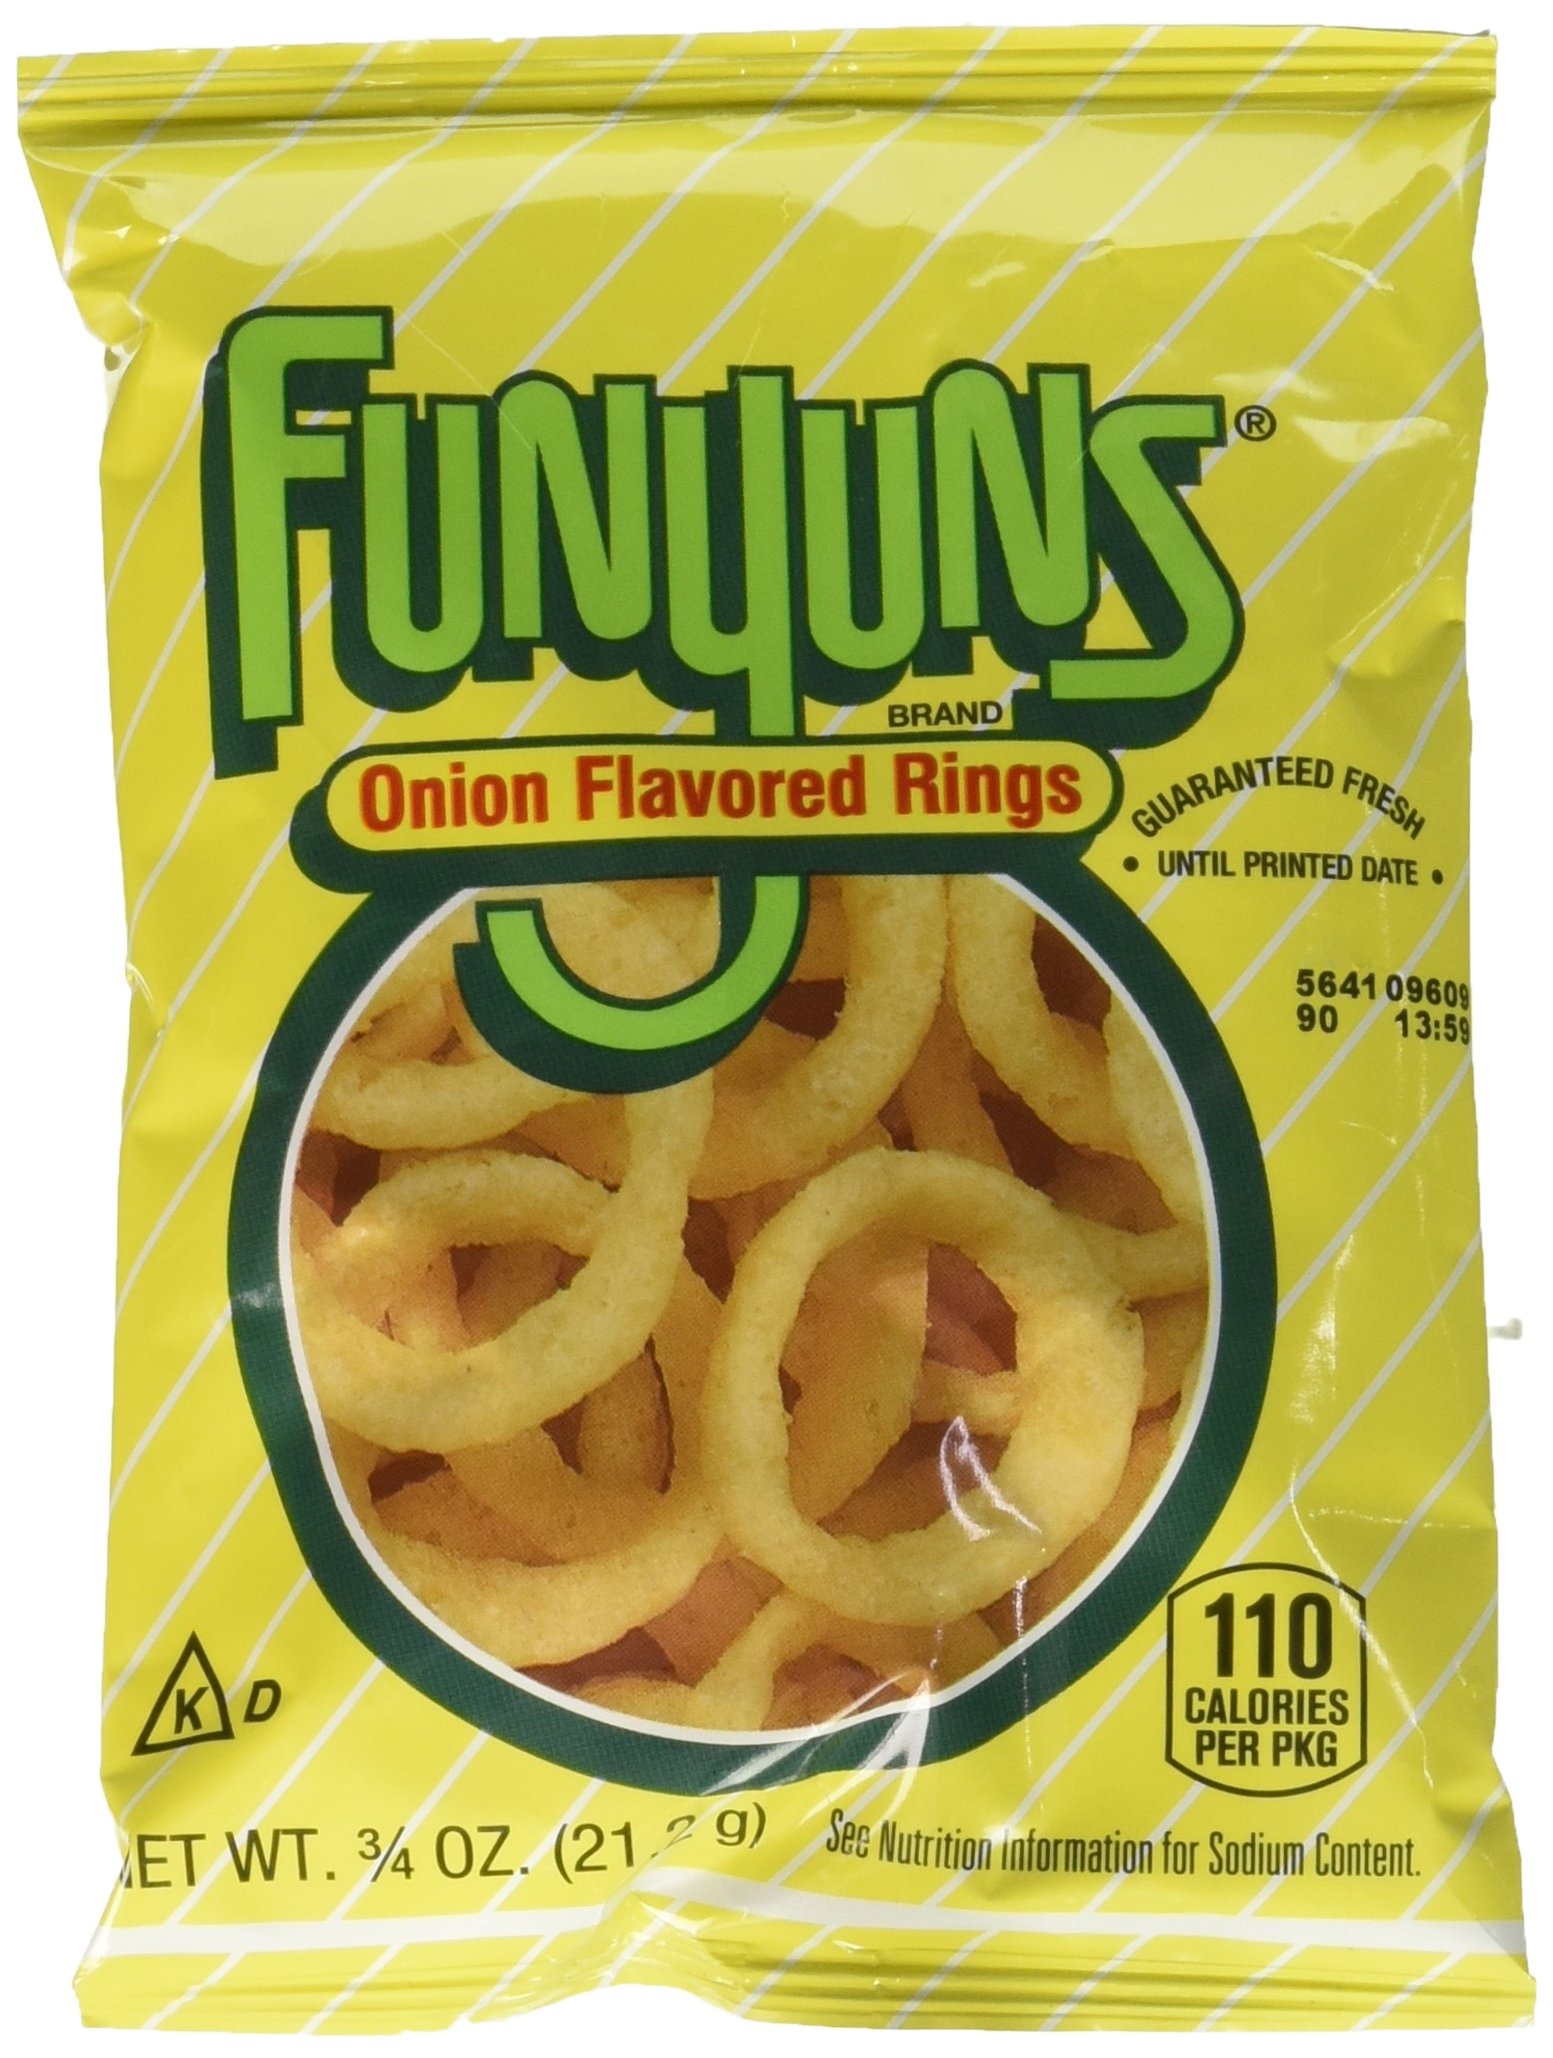
Item Name: Funyuns Onion Flavored Rings, 0.75 Ounce
Bullet Point 1: Snacks with the zesty flavor of onion and a delicious crunch
Bullet Point 2: Gluten free and kosher
Bullet Point 3: Easy to carry, easy to store, and easy to pack
Value: 0.75
Unit: ounce

Price: 1.945